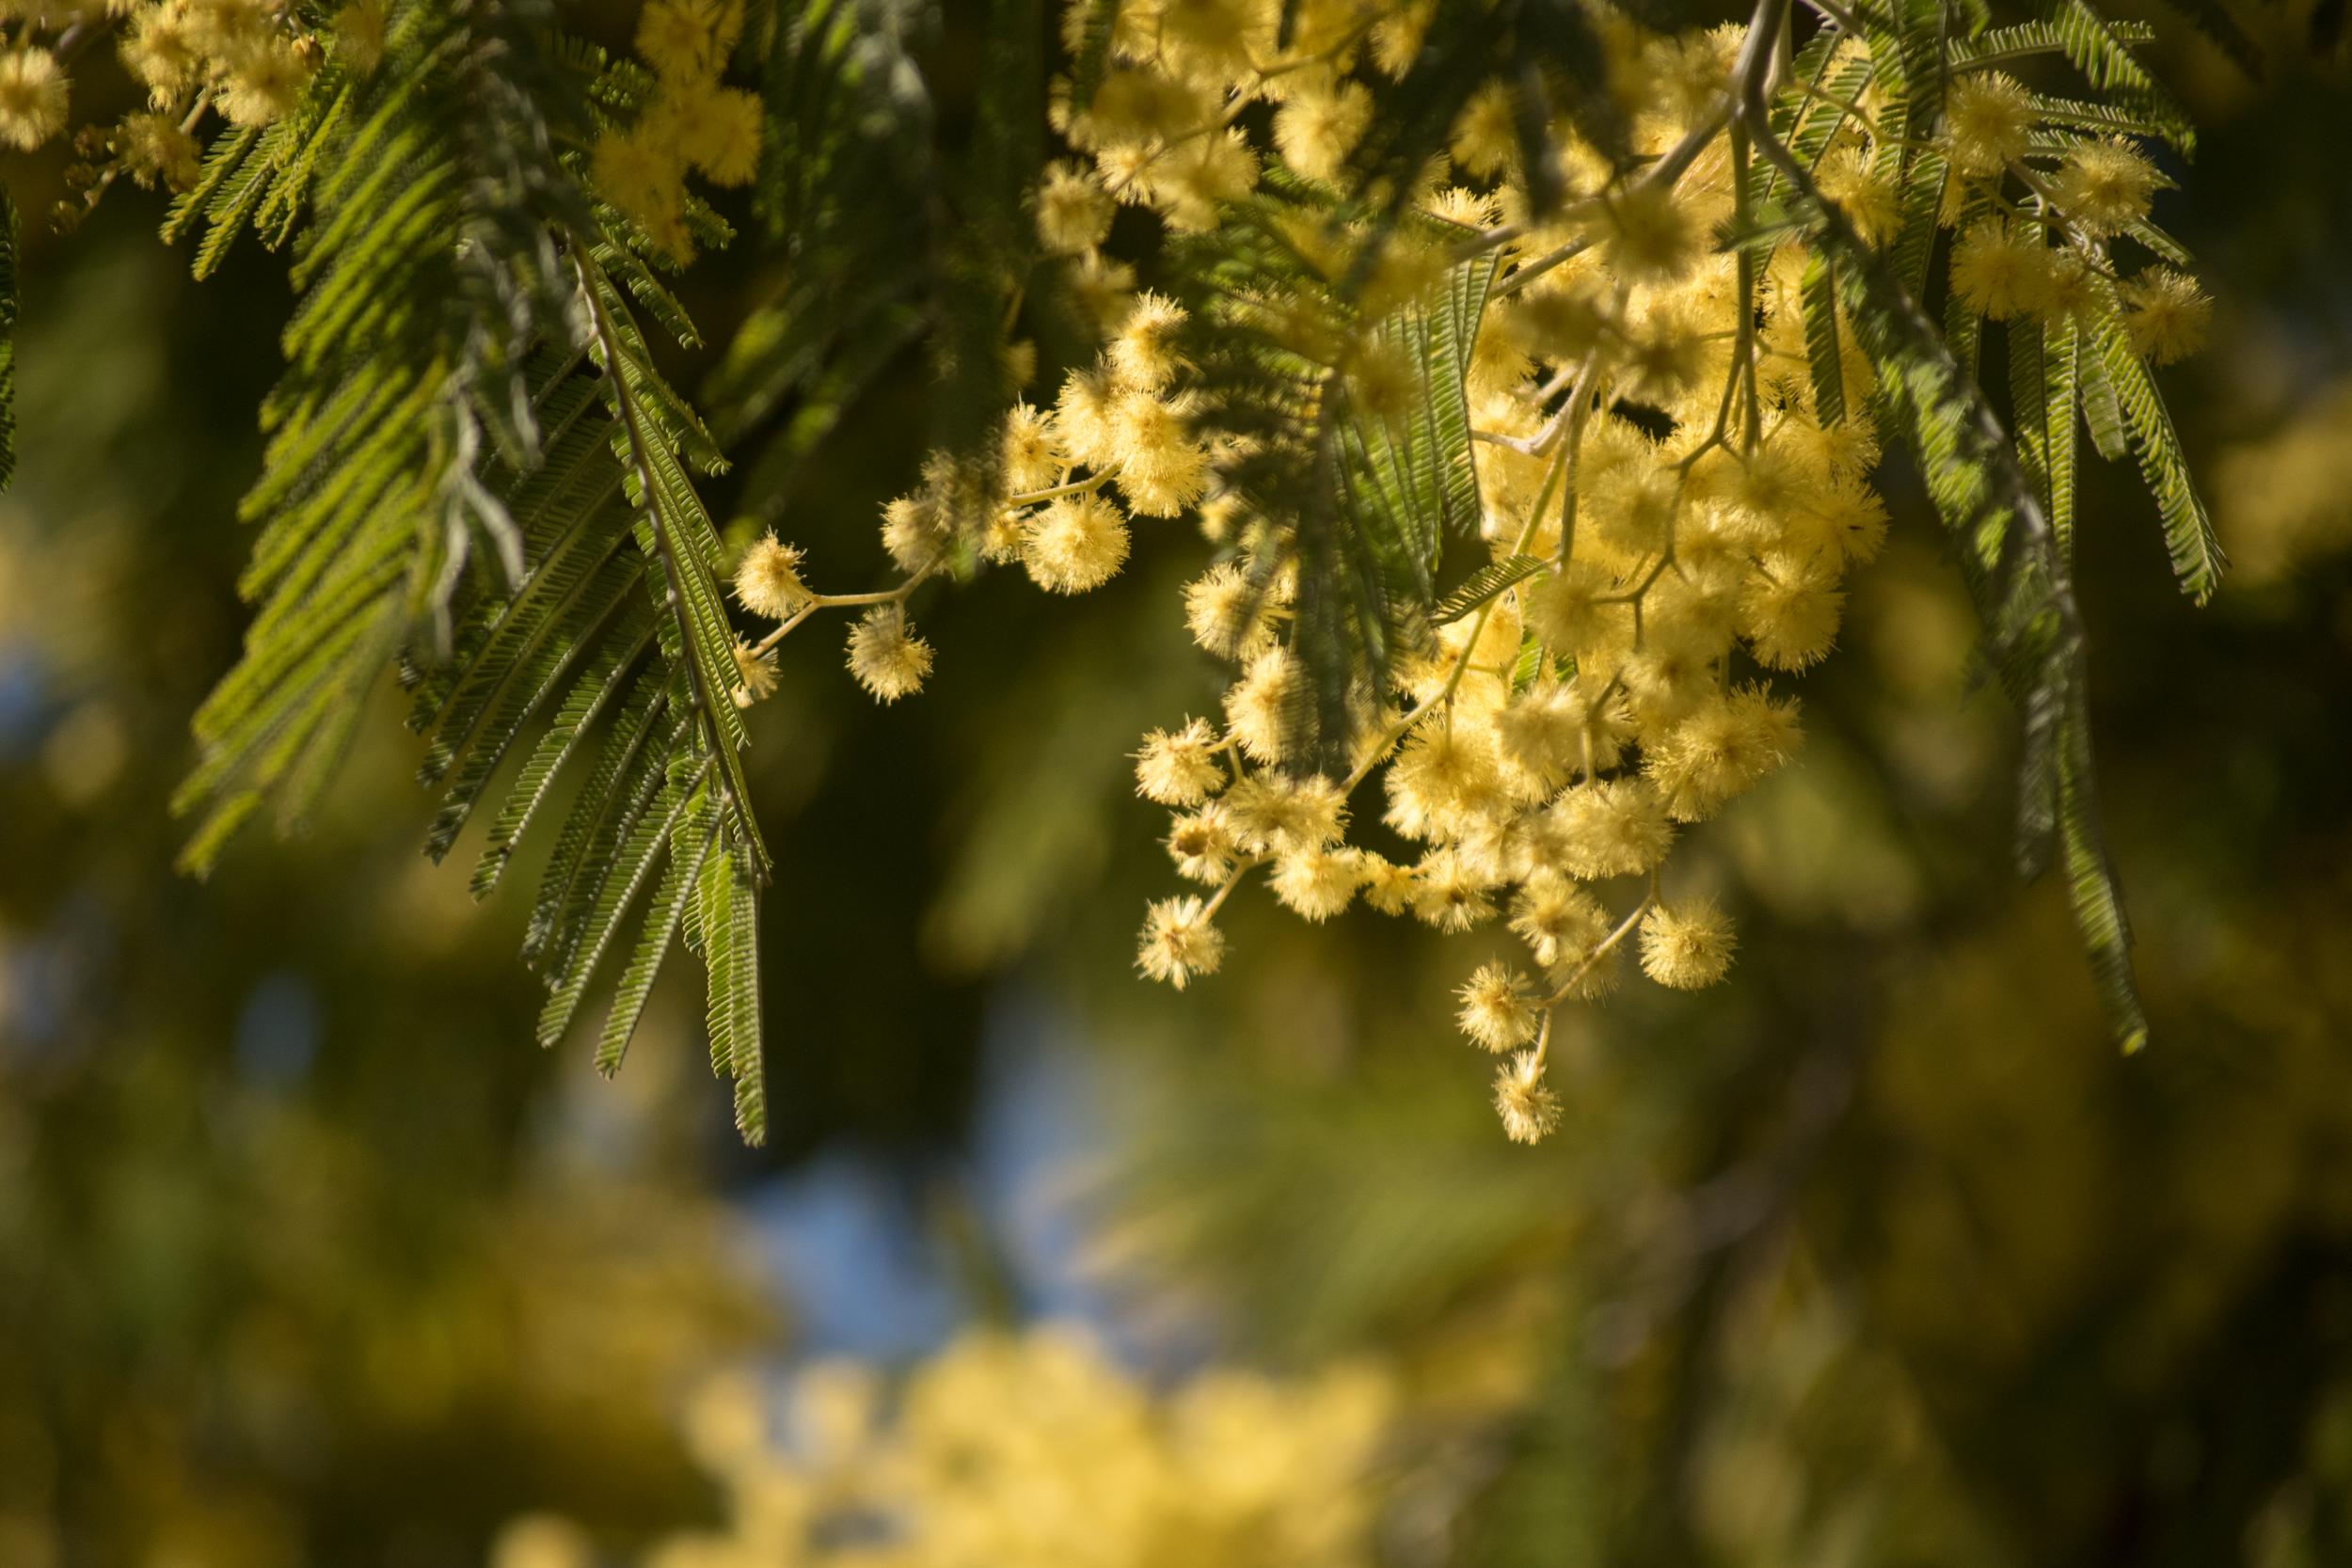
tree, nature, branch, blossom, plant, sunlight, leaf, flower, europe, food, green, produce, autumn, botany, nikon, yellow, flora, season, close up, shrub, fleur, jaune, soleil, nikkor, d750, curuyann, curu, yann, mimosa, macro photography, flowering plant, woody plant, land plant